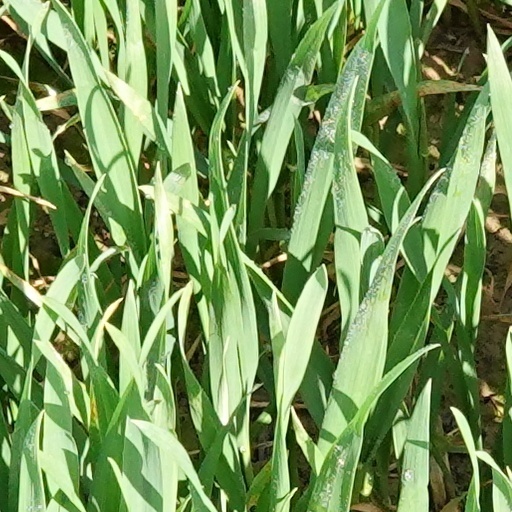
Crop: wheat